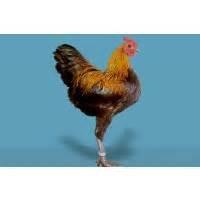
chicken